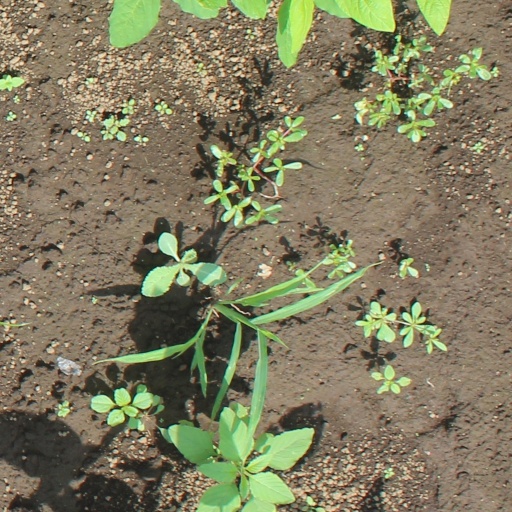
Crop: soybean